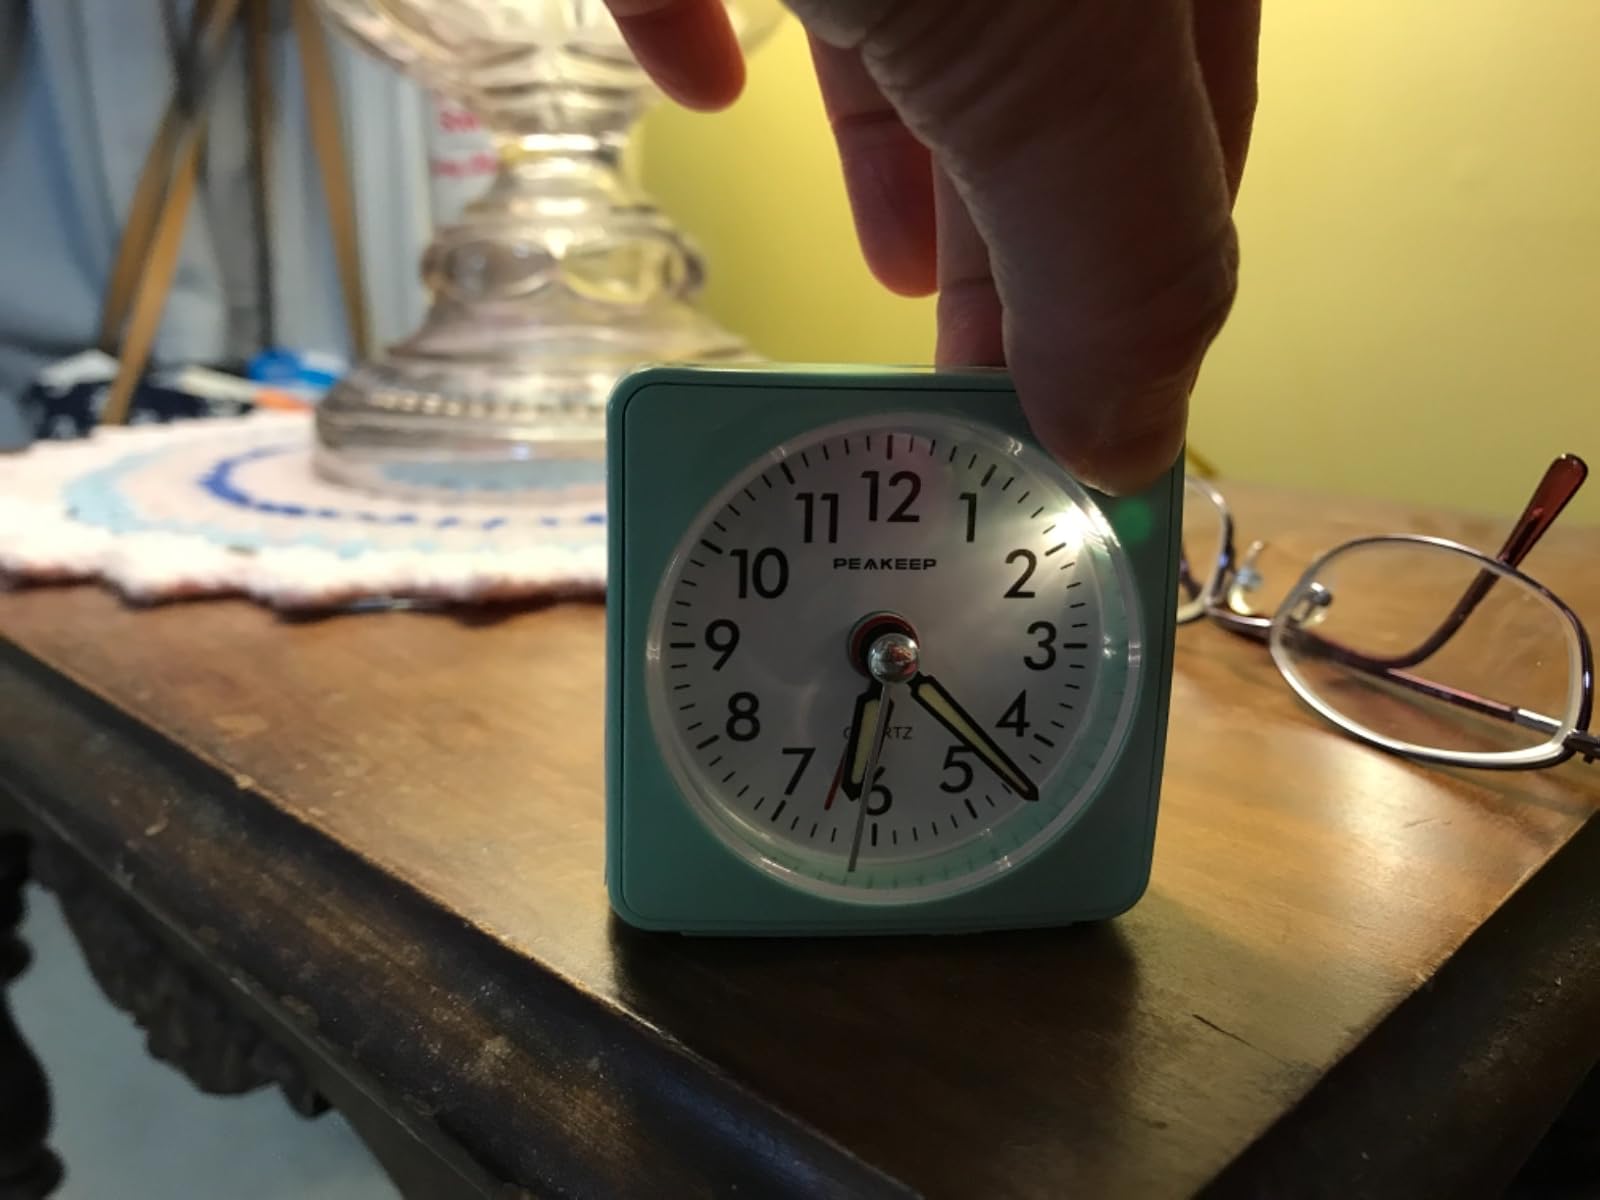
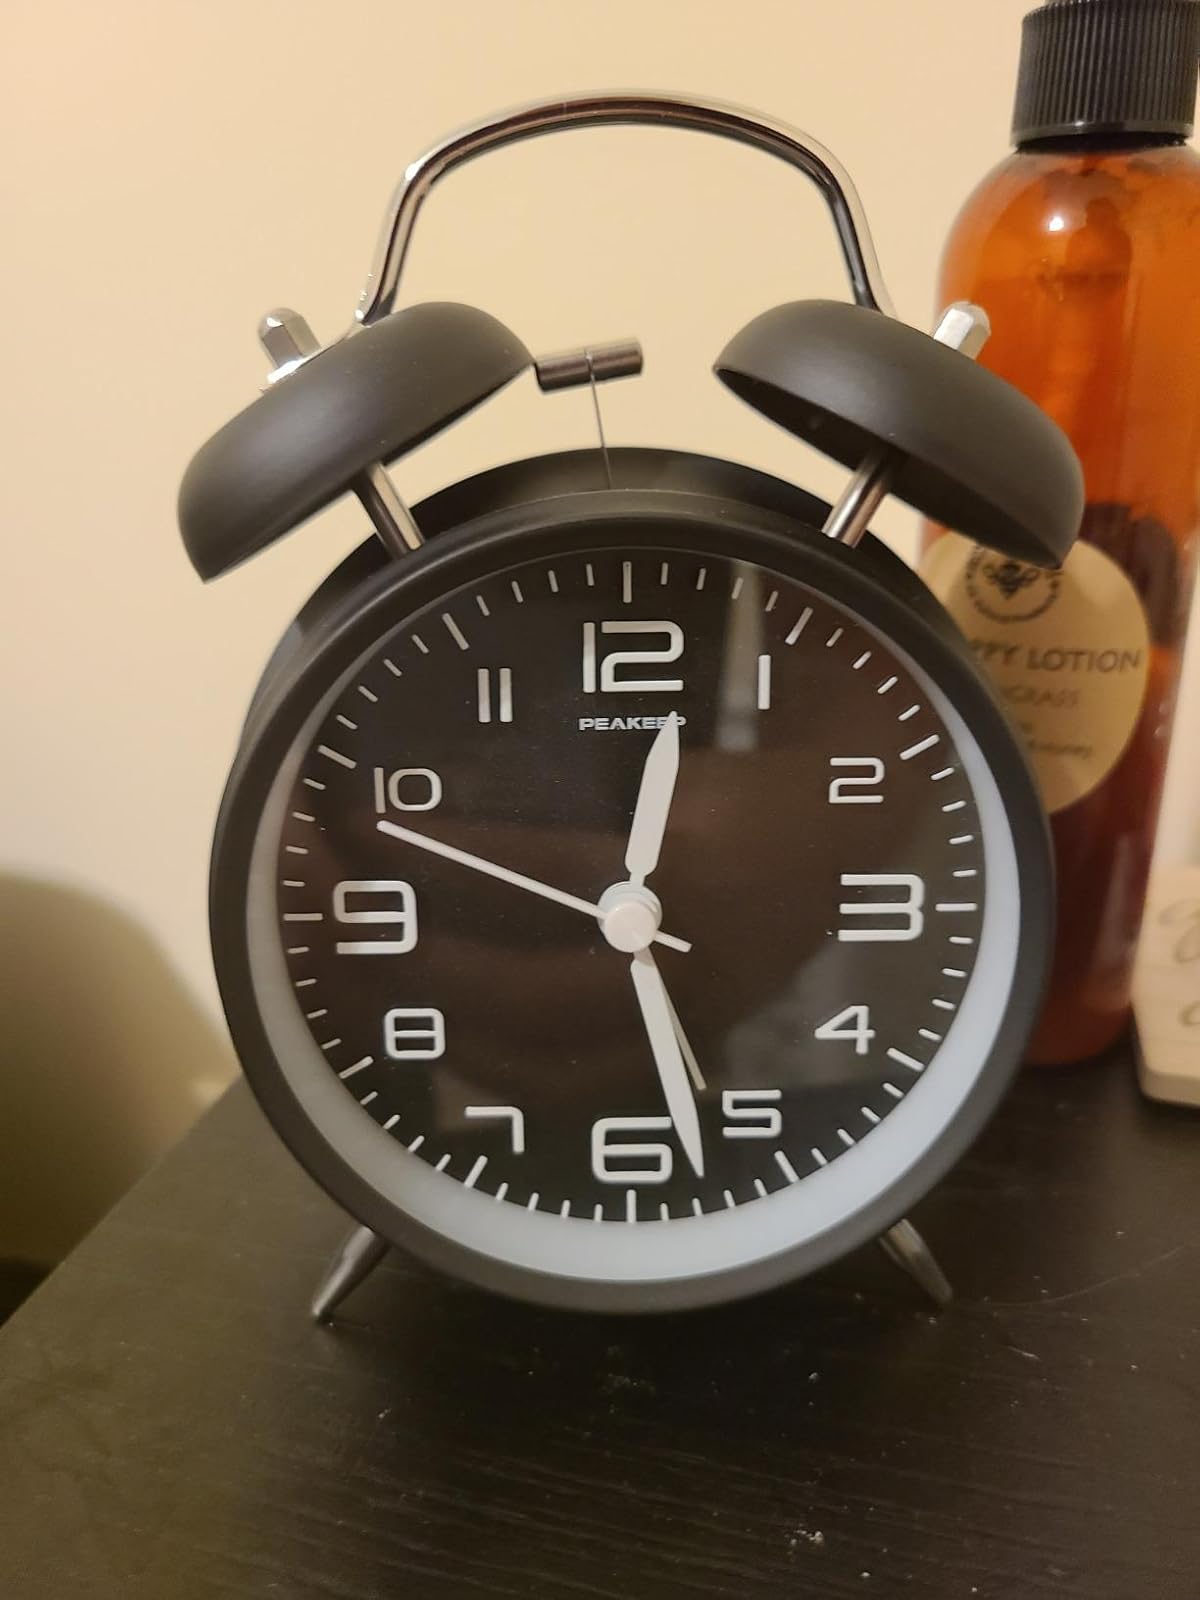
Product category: clock
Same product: no